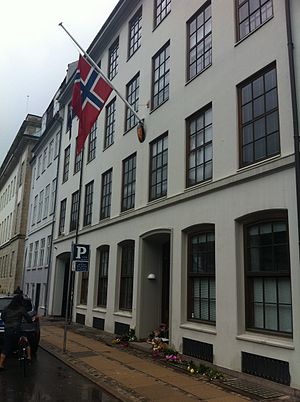
Massakren på Utøya
Det norske flag på den norske ambassade på adressen frem til 2014 i København .
Massakren på Utøya fandt sted den 22. juli 2011 på øen Utøya, som en del af terrorangrebene i Norge.